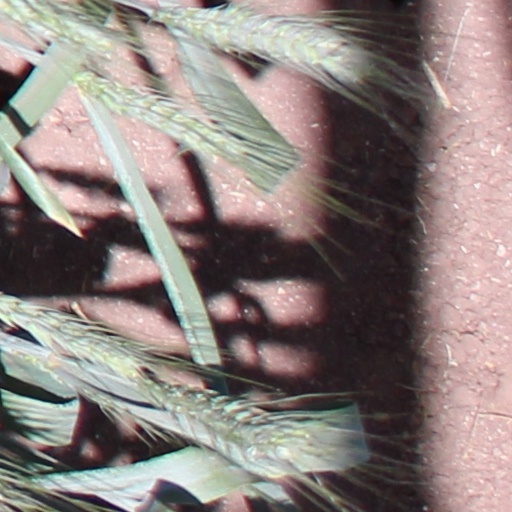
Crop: wheat